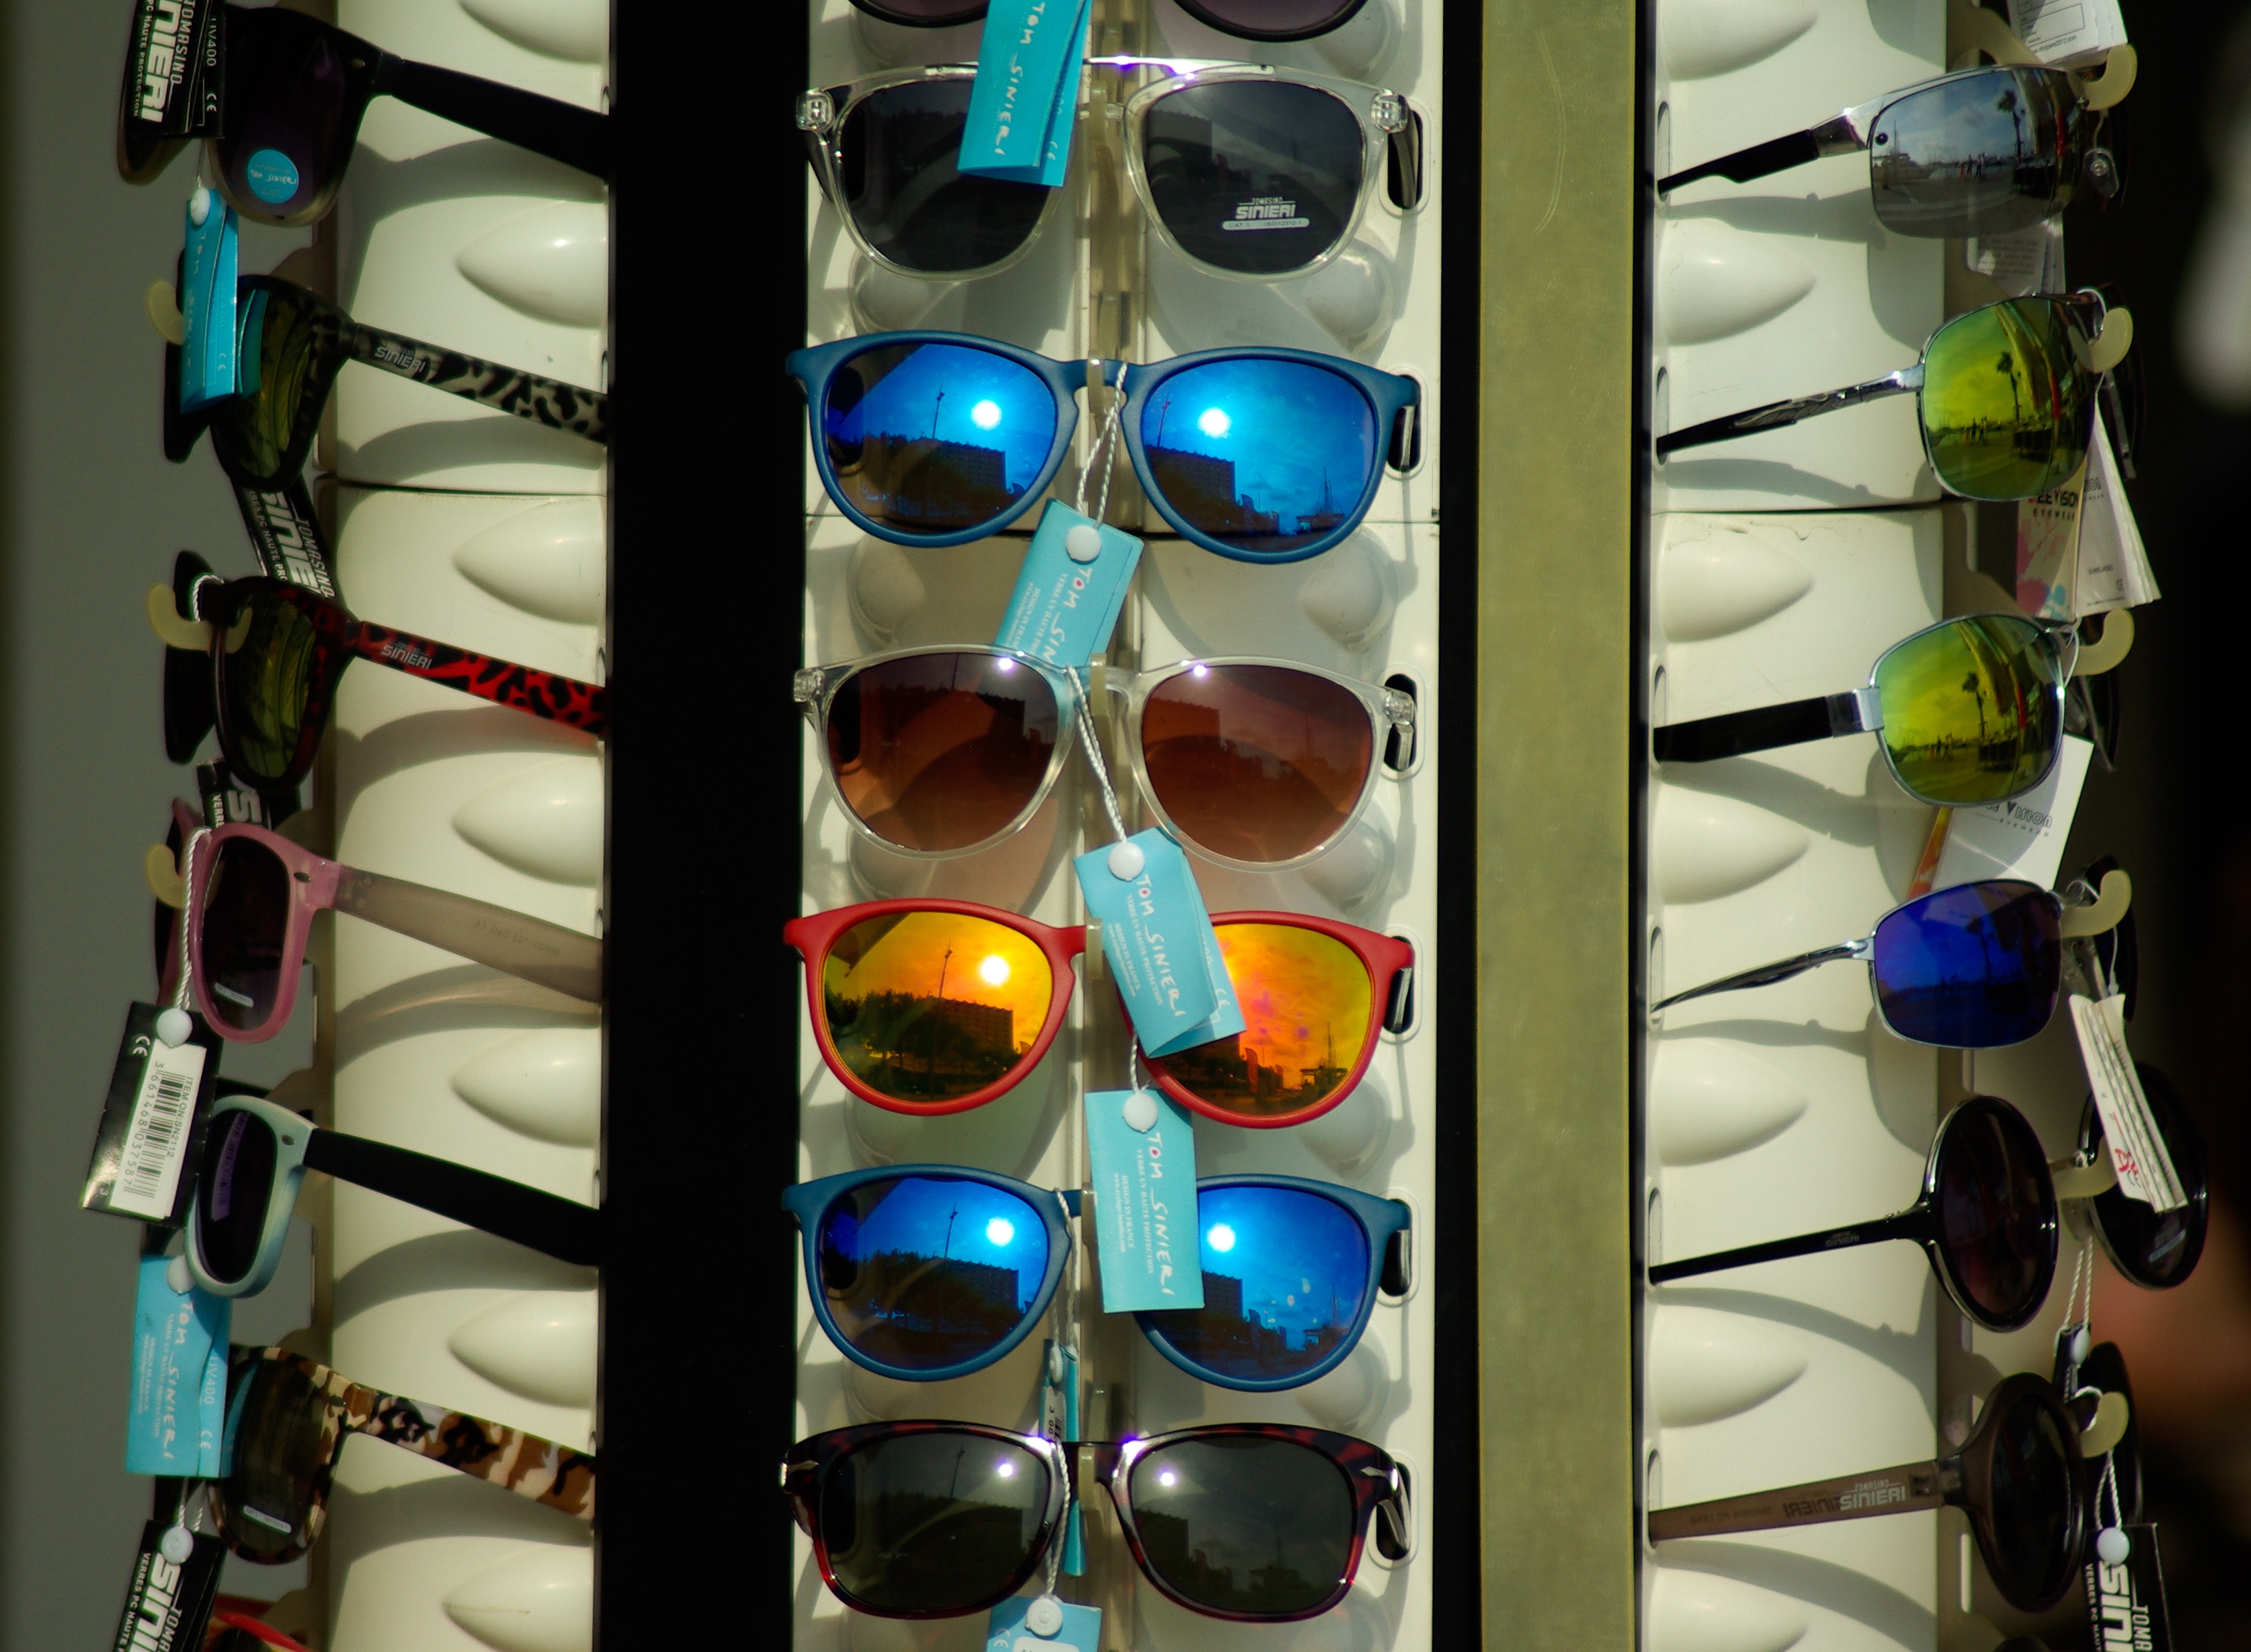
glass, color, machine, blue, lighting, eyes, sunglasses, mode